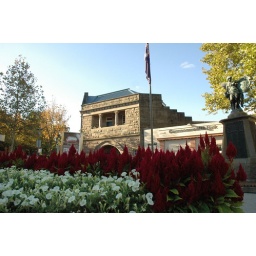
Commonwealth bank in Prymont. The flowers are over exposed they where a real rich pink colour.